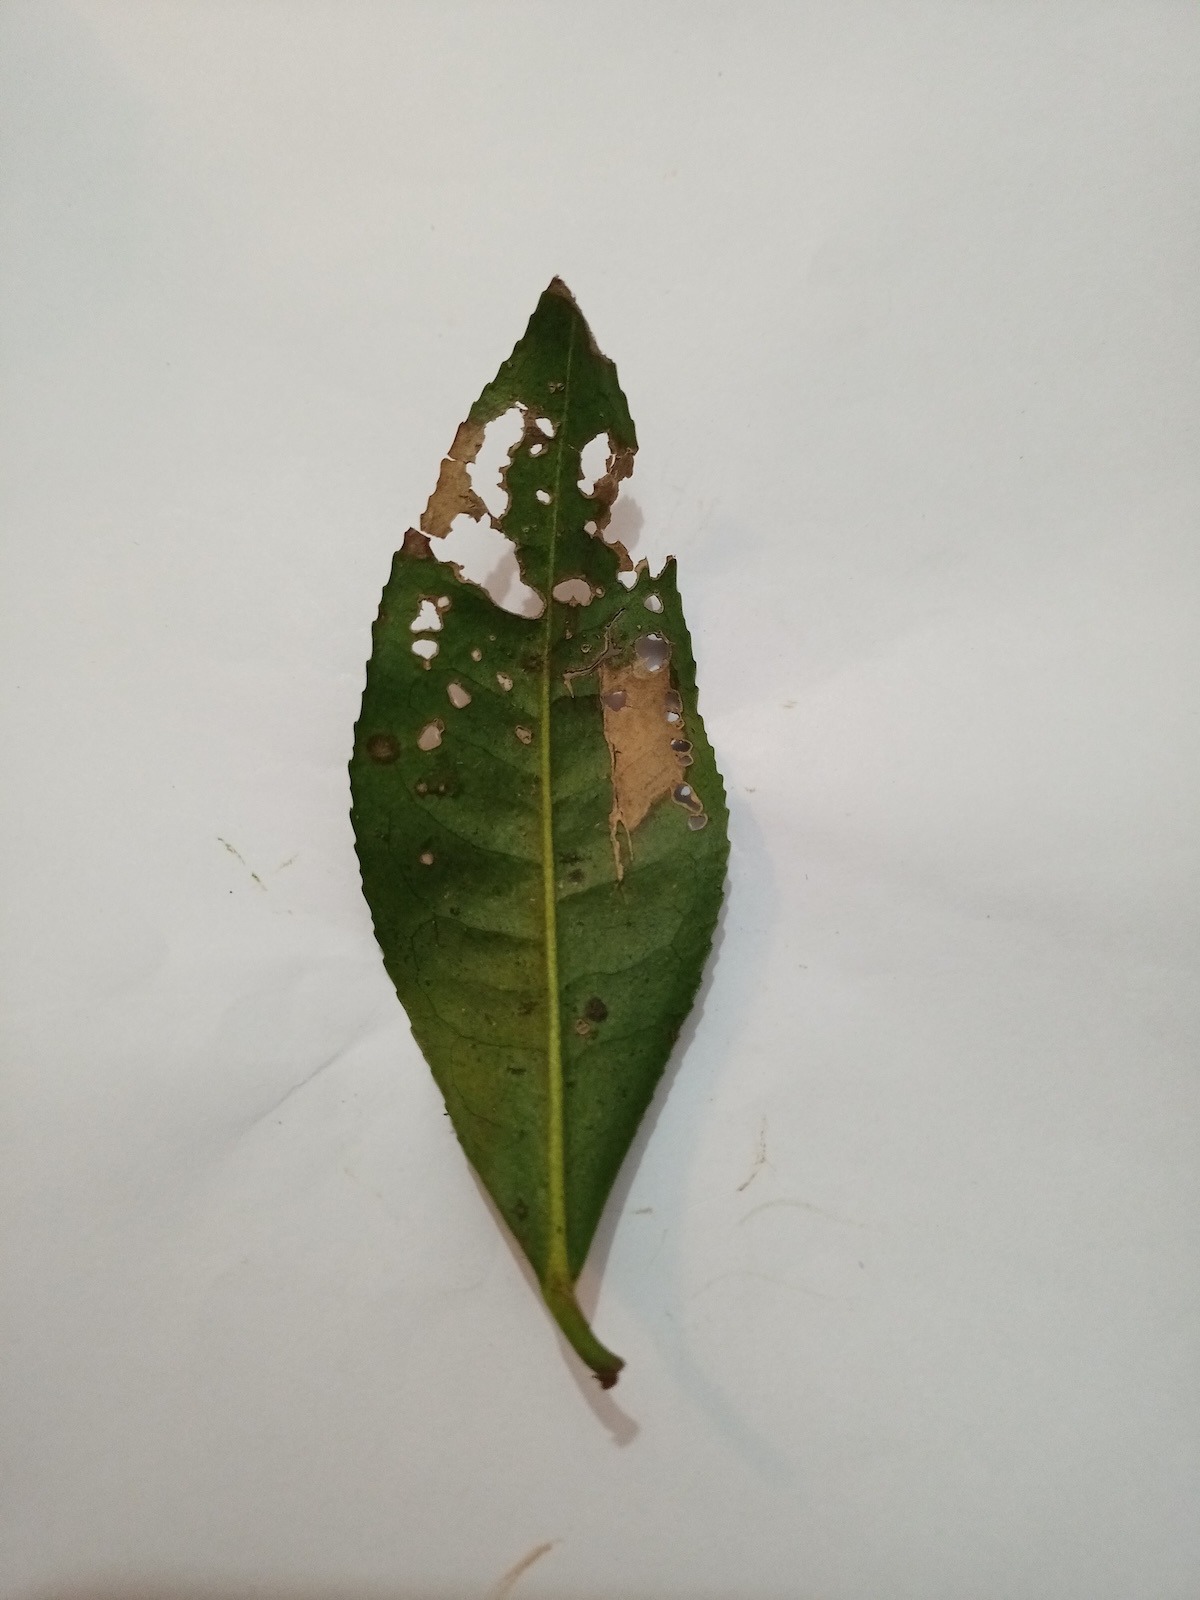
Label: Gray Blight